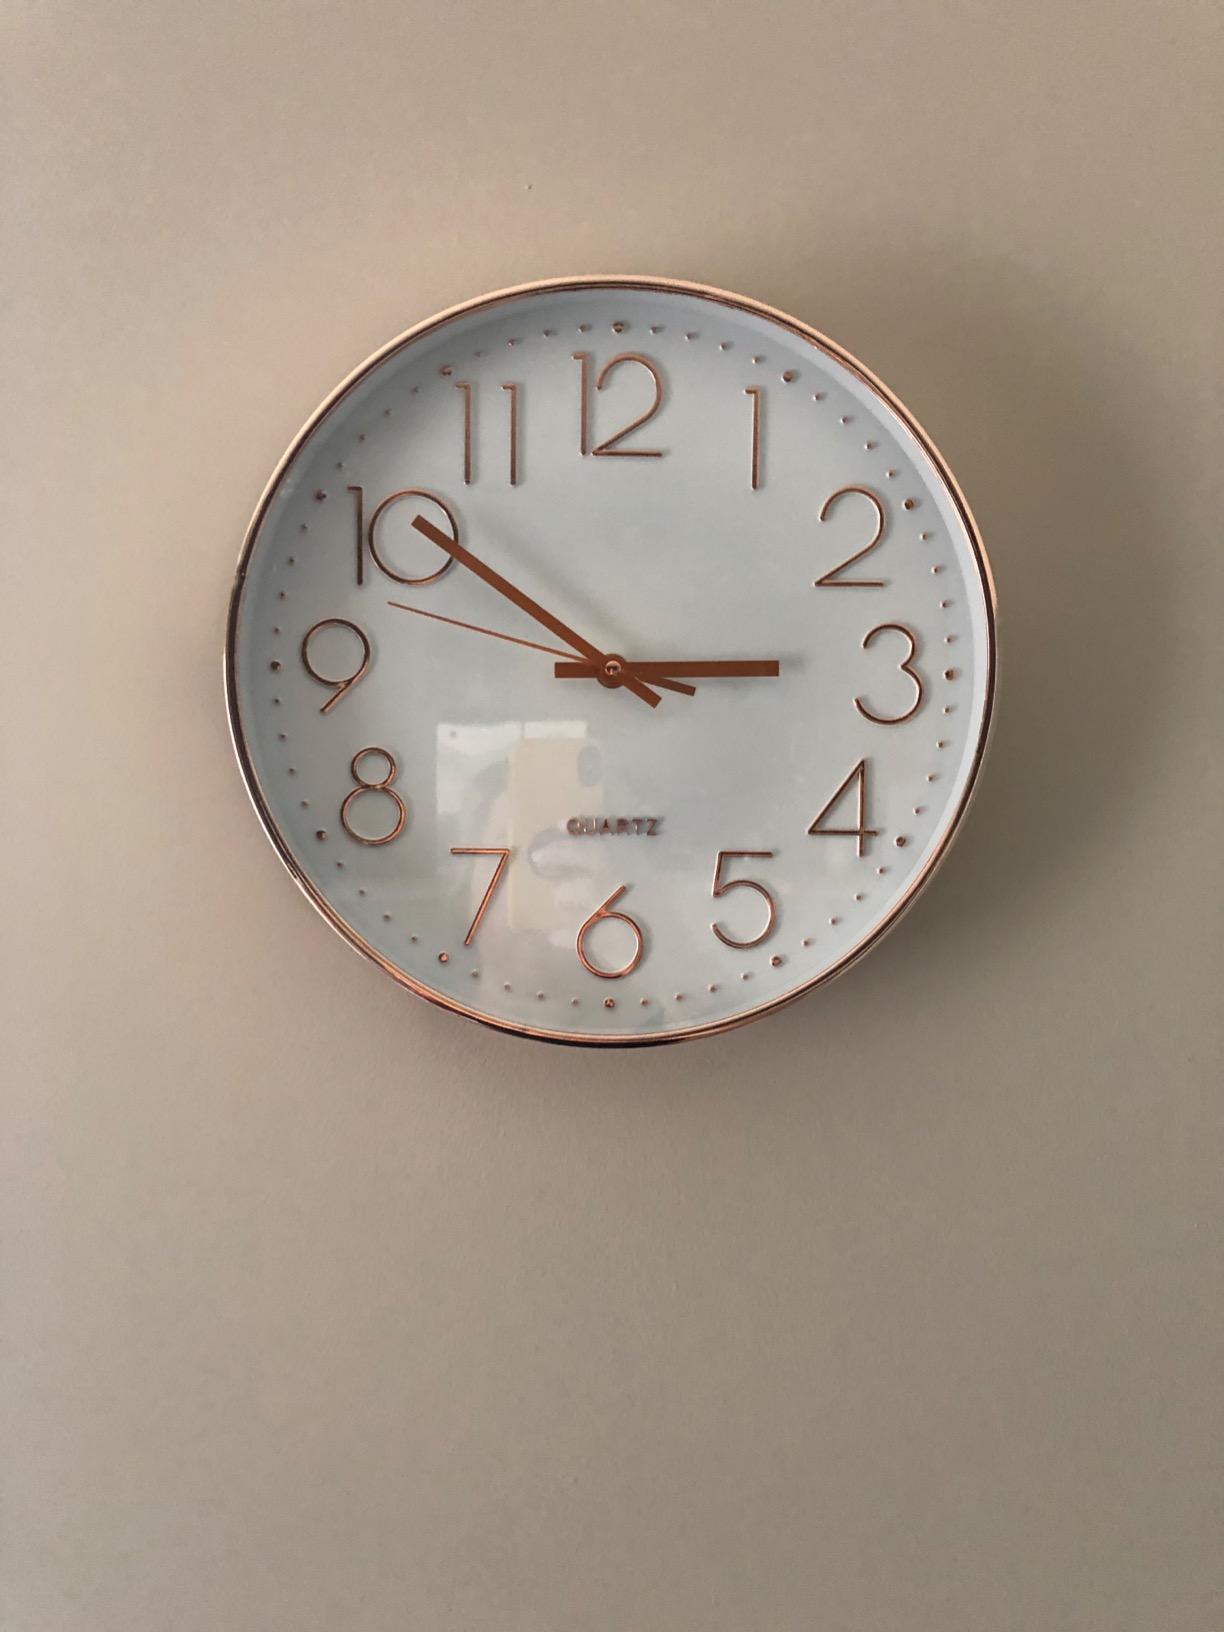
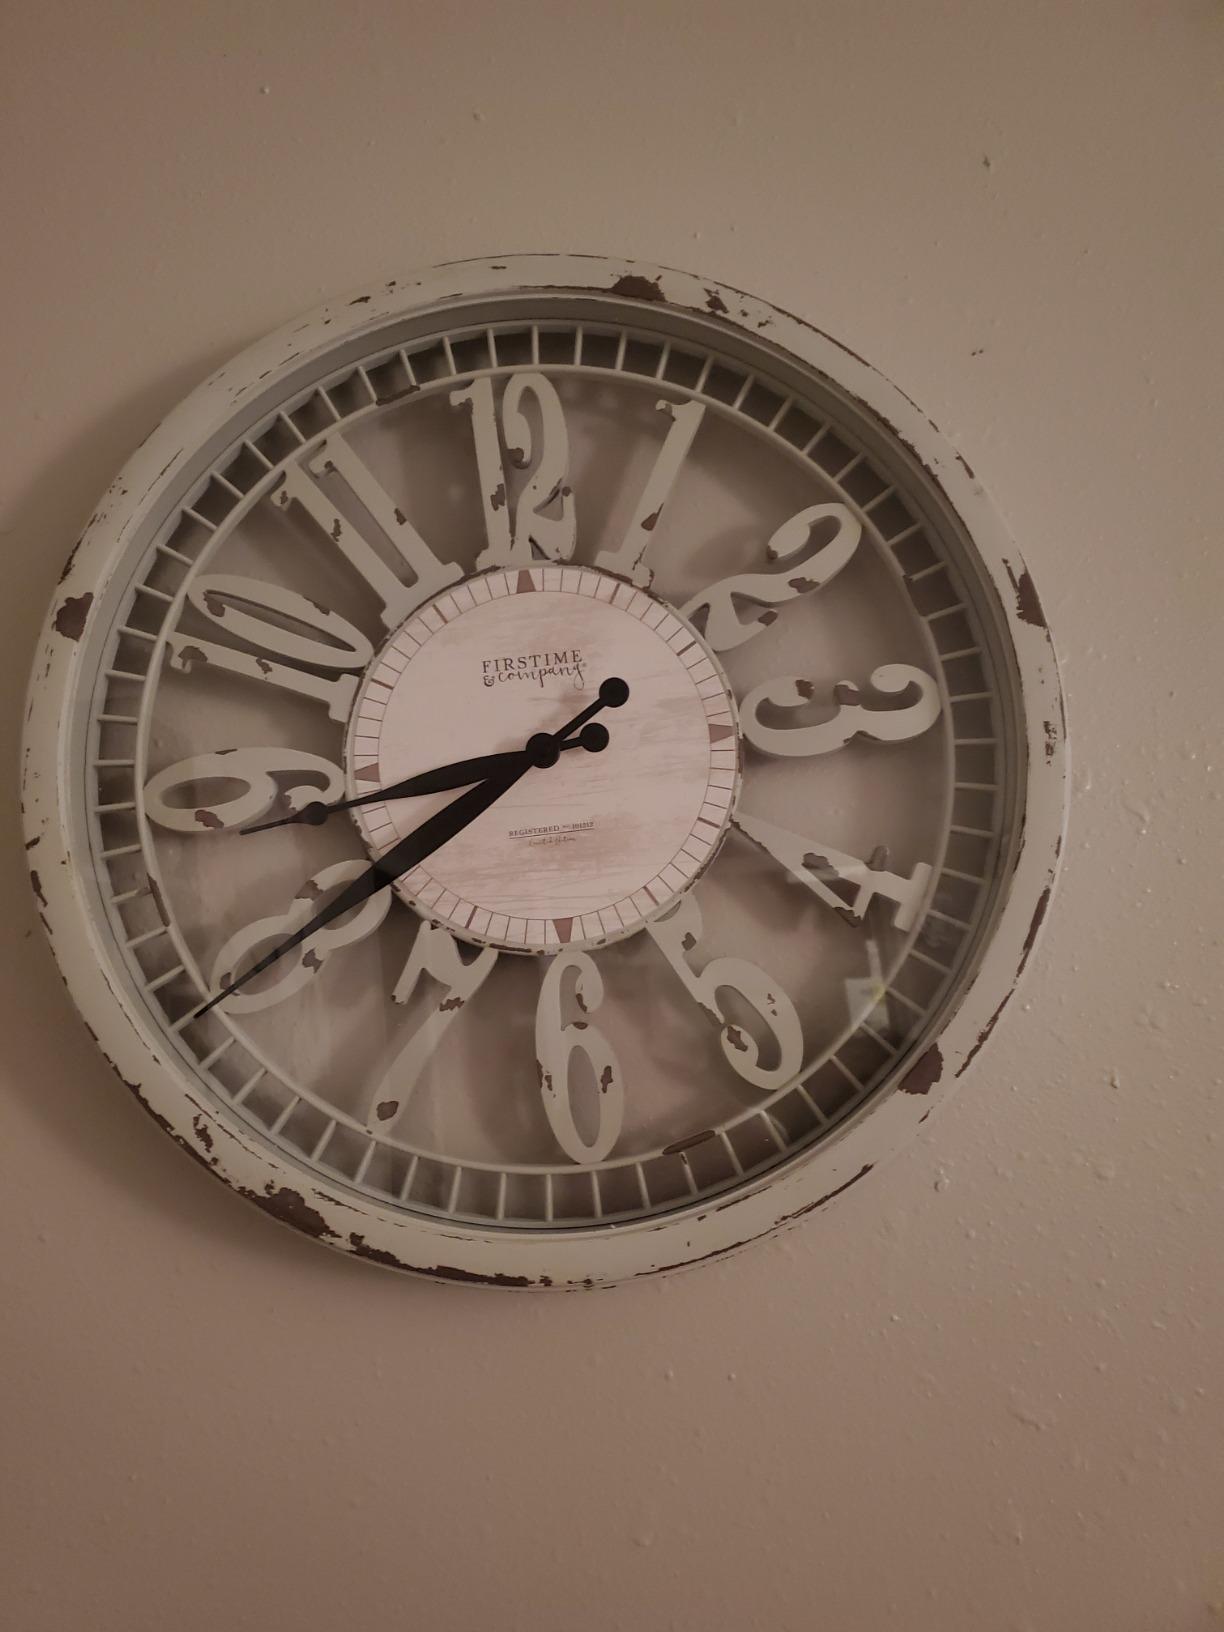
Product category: clock
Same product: no